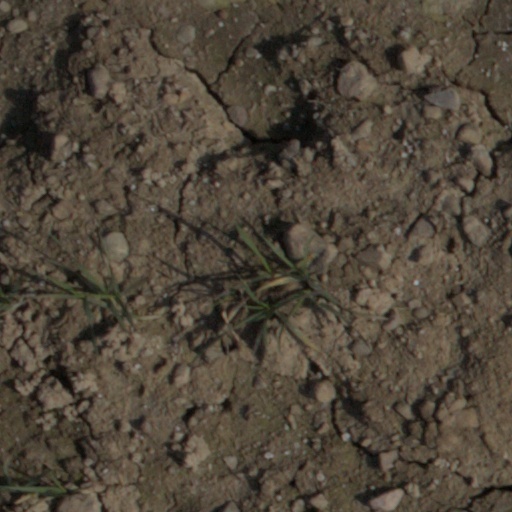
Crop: wheat